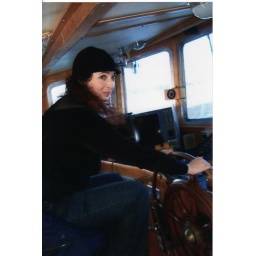
Waking up at 3am on a fishing boat has it's perks. I earned my seat in the Captain's Chair!